Boreham

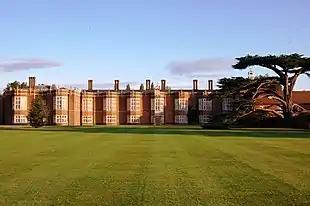
New Hall School near Boreham

Boreham has two designated conservation areas, which include buildings of historic importance. The Roman Road/Plantation Road Conservation Area contains, among others, a 16th-century timber-framed clockhouse. The Church Road Conservation Area has The Church, originally a small Saxon building, and several residential buildings.